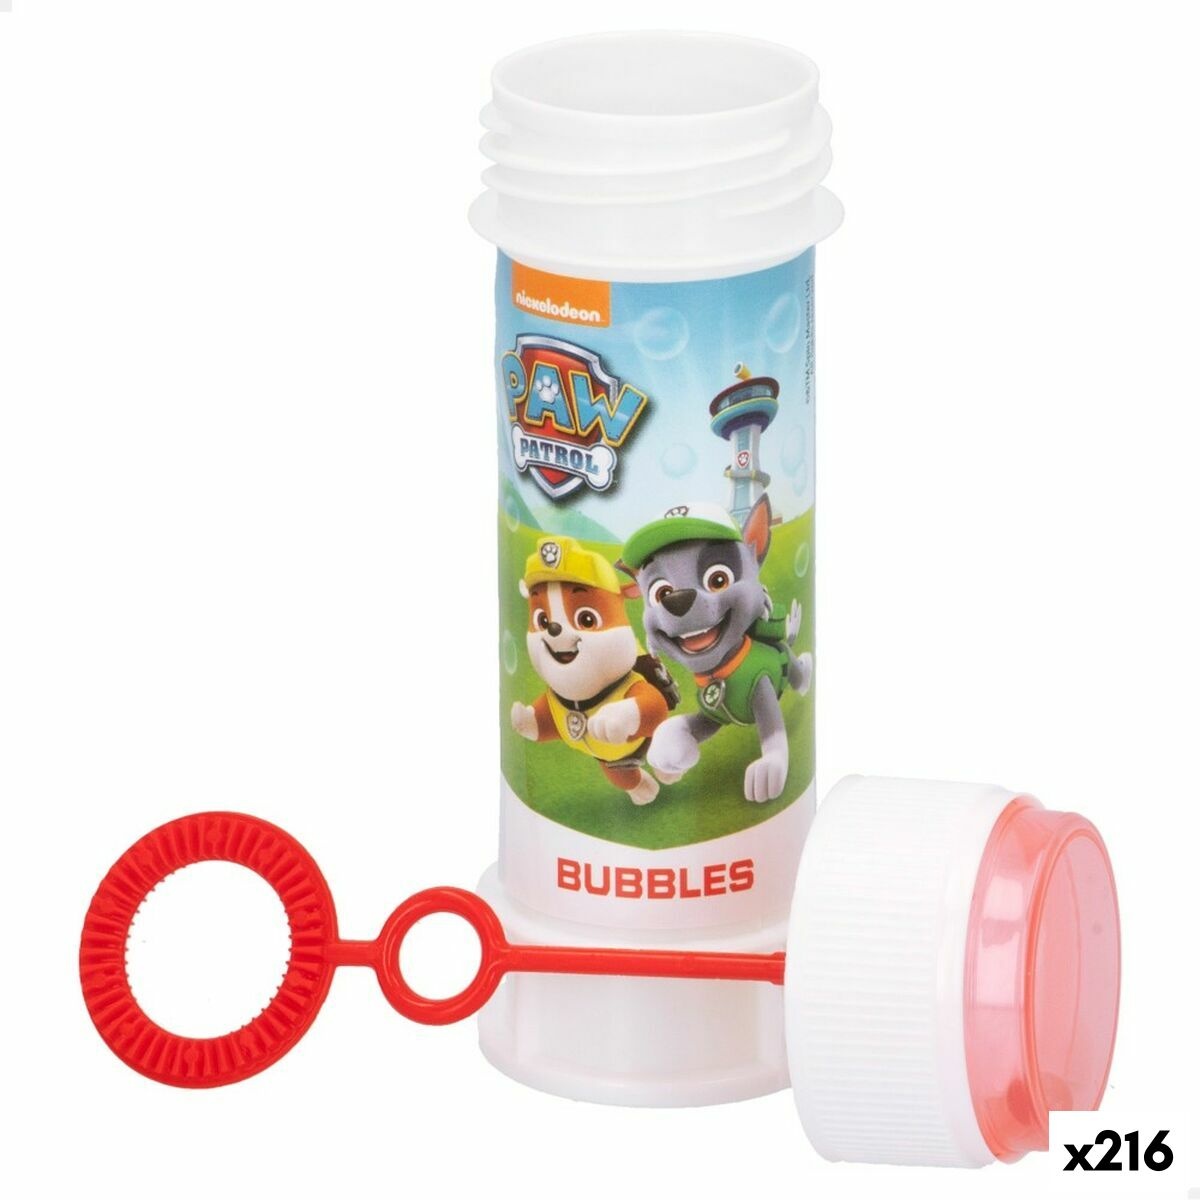
Kuplalaite The Paw Patrol 60 ml 3,8 x 11,5 x 3,8 cm (216 osaa)
Lapset ansaitsevat parasta, siksi esittelyssä sinulle Kuplalaite The Paw Patrol 60 ml 3,8 x 11,5 x 3,8 cm (216 osaa) , joka sopii ihanteellisesti heille, jotka etsivät laatua pienemmilleen! Osta The Paw Patrol parhaaseen hintaan! Tyyppi: Kuplalaite Materiaali: Muovinen Suositusikä: + 3 vuotta Osaa: 216 osaa Tärkeää: Eri malleja, joista lähetetään sattumanvaraisesti varastossa olevat Tilavuus: 60 ml Mitat noin: 3,8 x 11,5 x 3,8 cm
Brand: The Paw Patrol
Category: Toys & Games > Toys > Activity Toys > Bubble Blowing Toys > Bubble Blowers